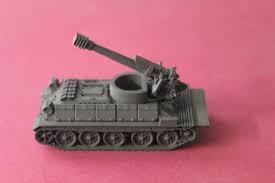
Label: D-30